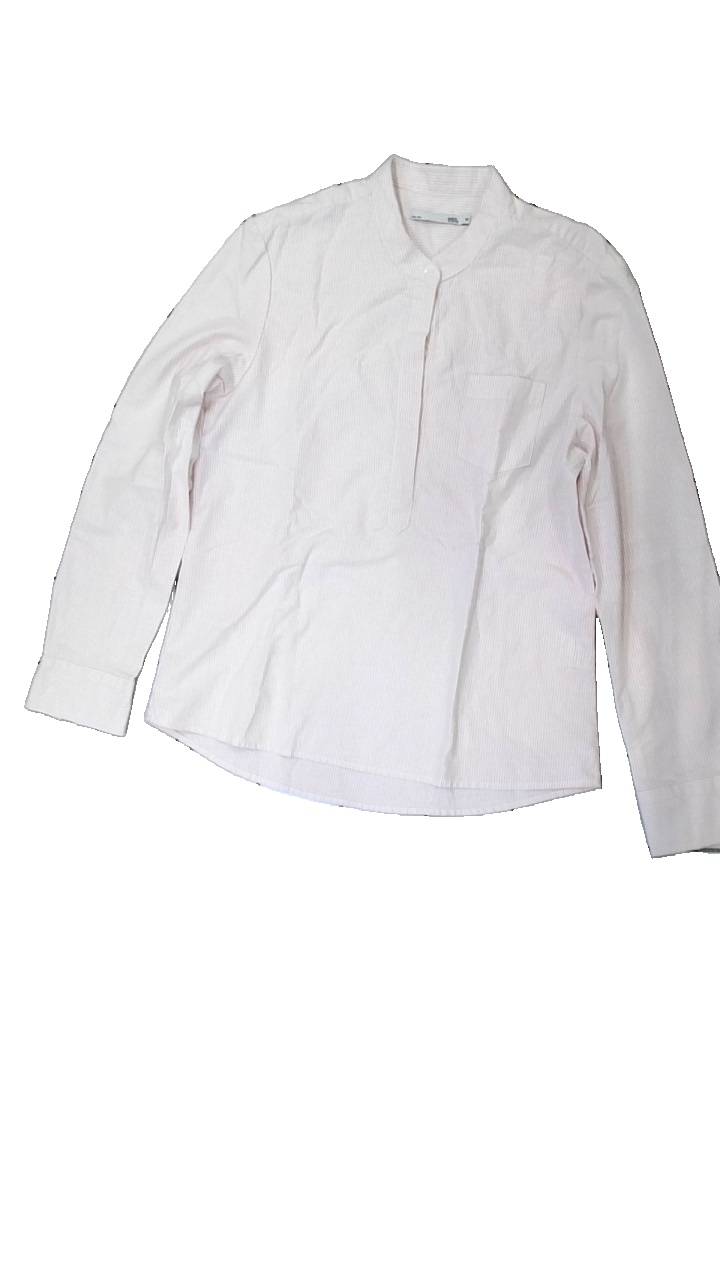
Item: Shirt (Men)
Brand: Lager 157
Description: randig skjorta
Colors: Pink, White
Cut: Regular
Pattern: Striped
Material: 100% cotton
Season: All
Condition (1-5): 5
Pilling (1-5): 5
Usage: Reuse
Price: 50-100